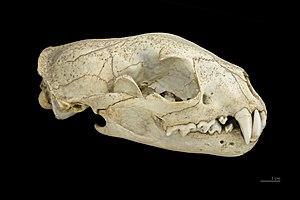
Le fossa, aussi appelé cryptoprocte féroce et unique représentant actuel du genre Cryptoprocta, est une espèce de mammifère féliforme de la famille des Eupleridae, endémique de Madagascar. Il est le plus gros mammifère carnivore de l'île et est parfois comparé à un petit puma. Les adultes mesurent 70 à 80 cm de long du museau à la base de la queue, et pèsent de 5,5 à 8,6 kg, les mâles étant plus lourds que les femelles. Ses griffes semi-rétractiles permettent au fossa de grimper et de descendre des arbres la tête en avant, et l'animal peut aussi sauter d'arbre en arbre. Le fossa est un représentant très particulier dans sa famille, ses organes génitaux partageant certains caractères avec les félins et les hyènes.